Timeline of United States inventions (before 1890)

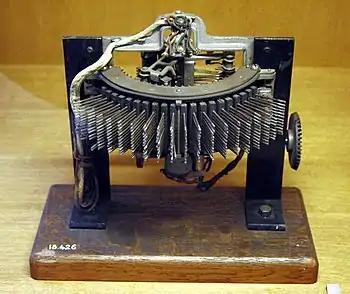
An example of a Strowger-type selector assembly

A gramophone record, commonly known as a record, vinyl record, or phonograph record, is an analog sound storage medium consisting of a flat disc with an inscribed, modulated spiral groove. The groove usually starts near the periphery and ends near the center of the disc. Ever since Thomas Edison invented the phonograph in 1877, it produced distorted sound because of gravity's pressure on the playing stylus. In response, Emile Berliner invented a new medium for recording and listening to sound in 1887 in the form of a horizontal disc, originally known as the "platter".